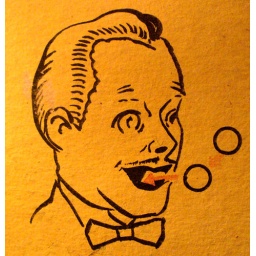
image off the side of the box illustrating how you put the ball in his mouth